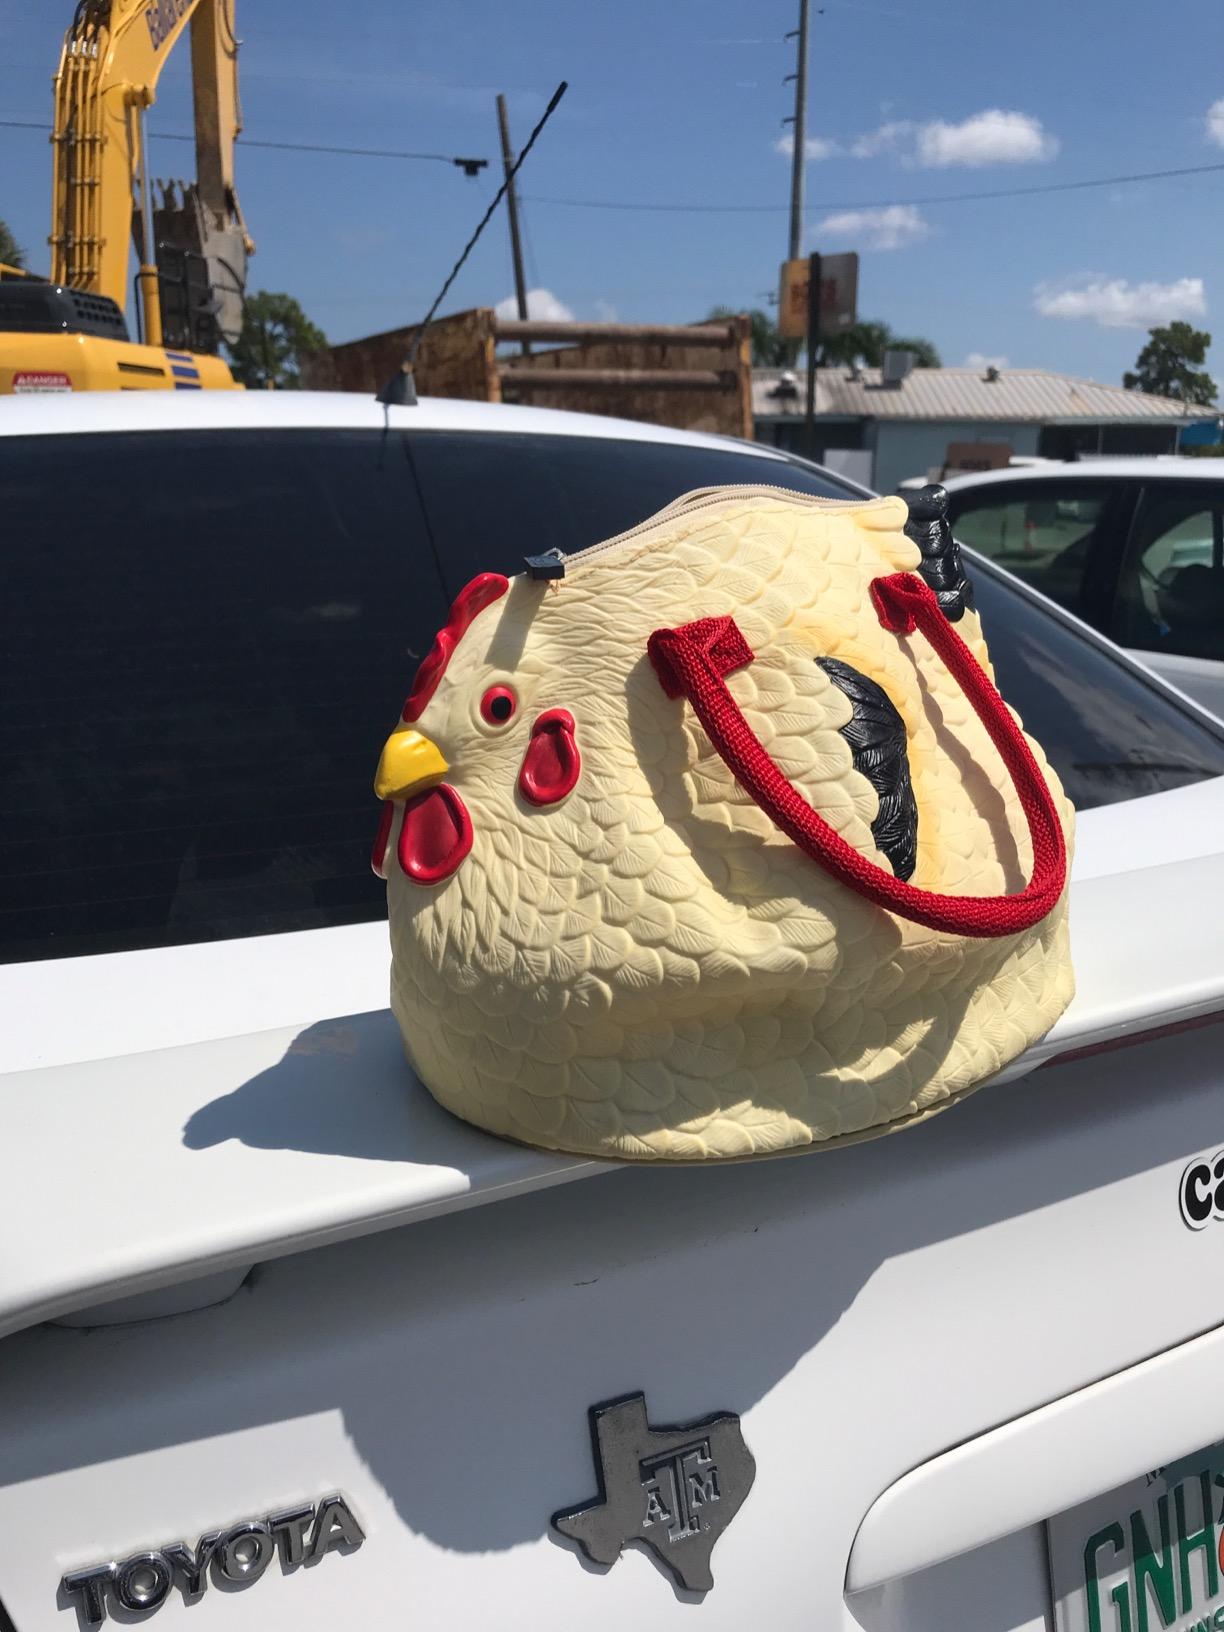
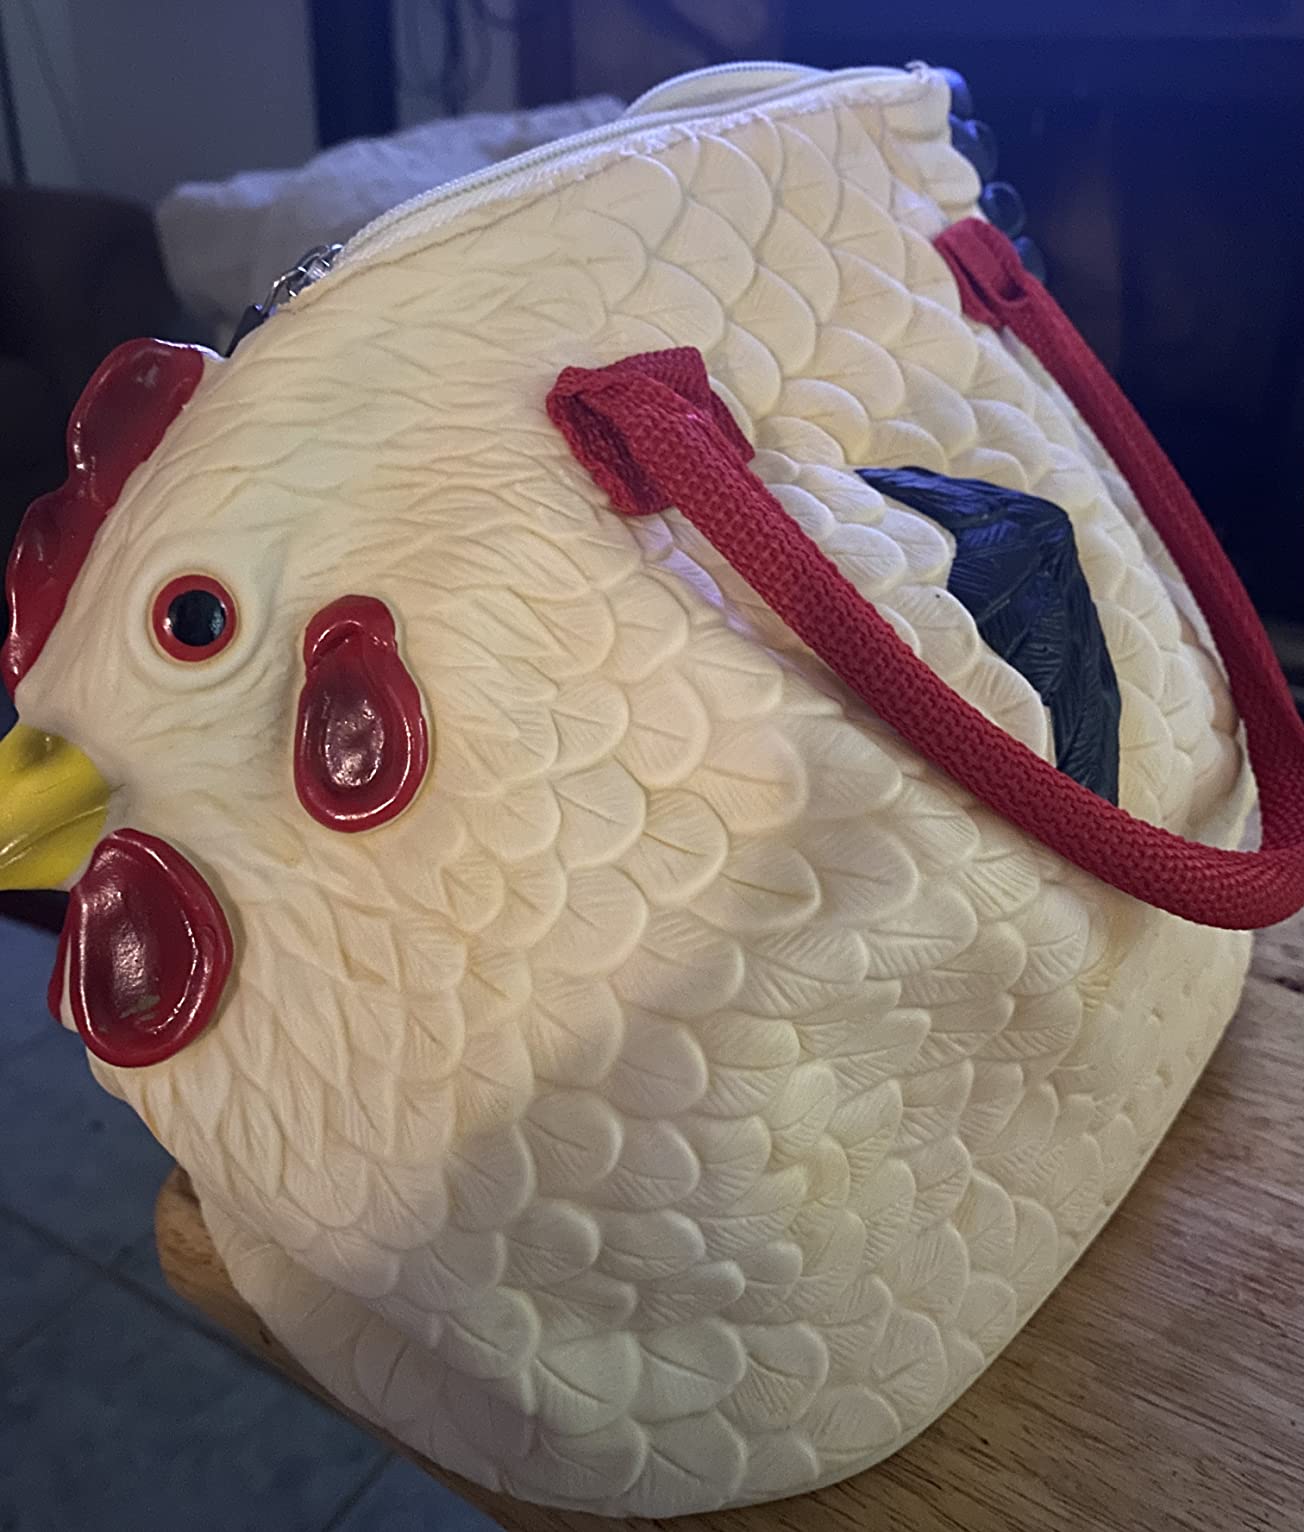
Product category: accessories_handbag
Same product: yes